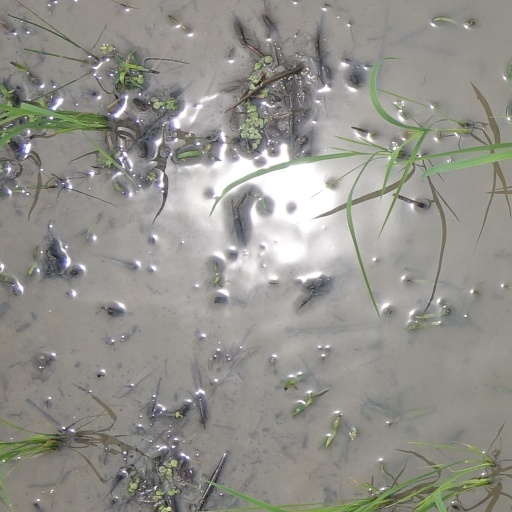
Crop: rice